Eva (apple)

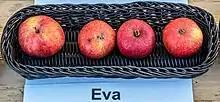
Eva

Eva is an apple variety developed in Brazil in 1999 by researchers in the Instituto Agronômico do Paraná. Like the Julieta cultivar, Eva apples grow and are productive even in tropical climates.